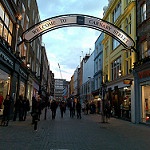
Label: street